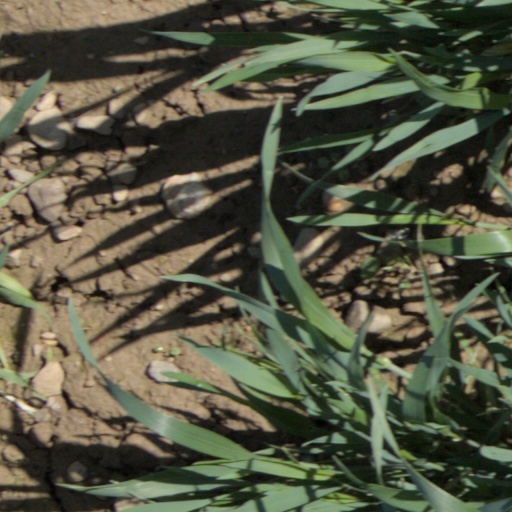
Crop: wheat